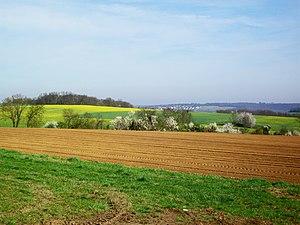
Vue en direction de la vallée d'Ysieux, derrière la première ligne d'horizon, avec les maisons du nouveau quartier de Chaumontel et la forêt d'Orry au fond.
Jagny-sous-Bois est une commune française située dans le département du Val-d'Oise, en région Île-de-France.